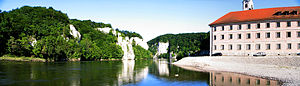
Kloster Weltenburg
Klosteret Weltenburg ved Donau
Weltenburg ligger i kommunen Kelheim i den tyske delstat Bayern. Stedet ligger ved floden Donau. Klosteret tilhører benediktinerordenen, og ligger ovenfor Donaus gennembrud, Donaudurchbruch bei Weltenburg, hvor Donau gennemskærer Fränkische Alb. Klosteret er et abbedi som tilhører den bayerske benediktinerkongregation.